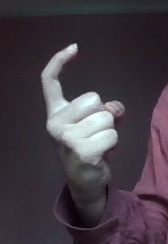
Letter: ra